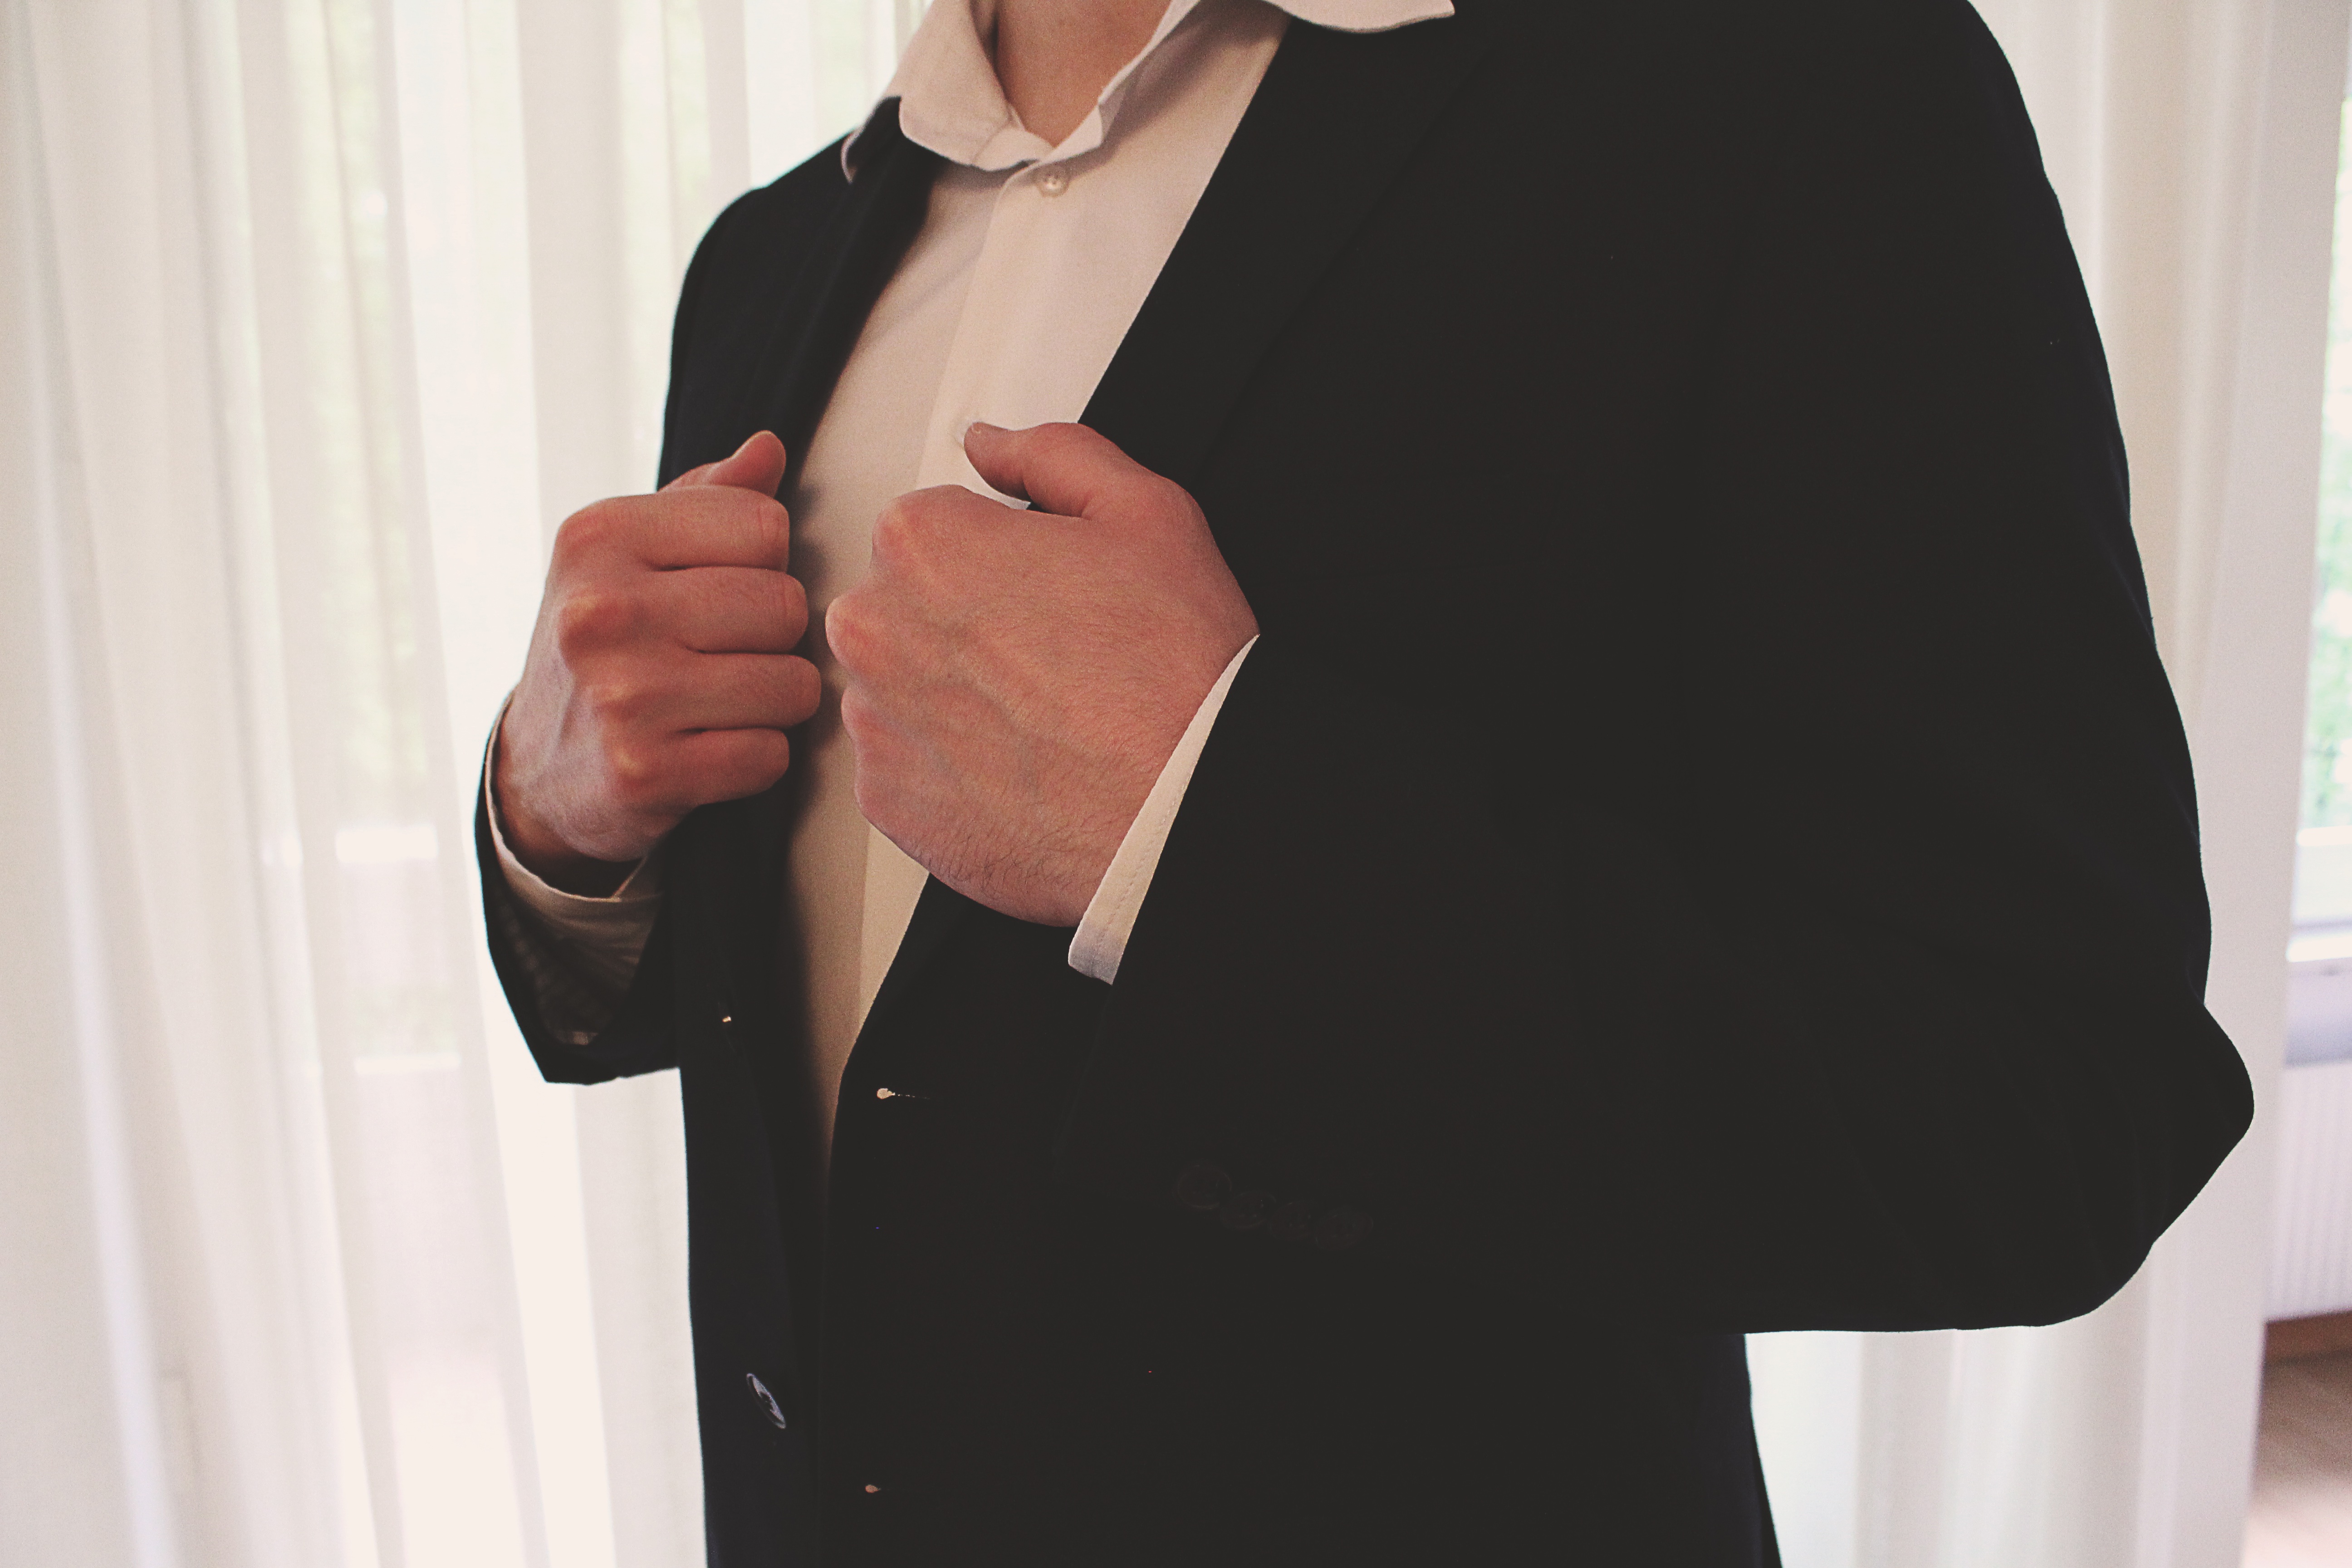
hand, man, suit, finger, clothing, arm, outerwear, tuxedo, dress, neck, formal wear